The Grand Tour

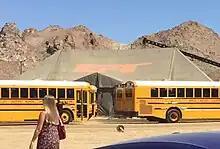
"The Grand Tour" tent behind school buses in Lucerne Valley, California for the first episode of series 1

Clarkson, Hammond and May had been presenters on BBC's "Top Gear". In May and Clarkson's case they had served as part of the rotating hosts of the original "Top Gear", with all three including Hammond being permanent hosts for the 2002 rebooted series from the second series in 2003 (Jason Dawe having presented series one of the rebooted show alongside Clarkson and Hammond instead of May) up to the twenty second series in 2015. Under them, the show had an estimated worldwide audience of 350 million, and listed by "Guinness World Records" as the highest-viewed factual television programme. Due to , the BBC chose not to renew Clarkson's contract with the show in March 2015. Both May and Hammond affirmed they would not return to "Top Gear" without Clarkson, even though the BBC offered them lucrative salaries to remain on for additional series. Along with their departure, their long-time producer and Clarkson's classmate Andy Wilman also opted to leave at this time. BBC retooled the show for 2016, bringing in a new line up of hosts.